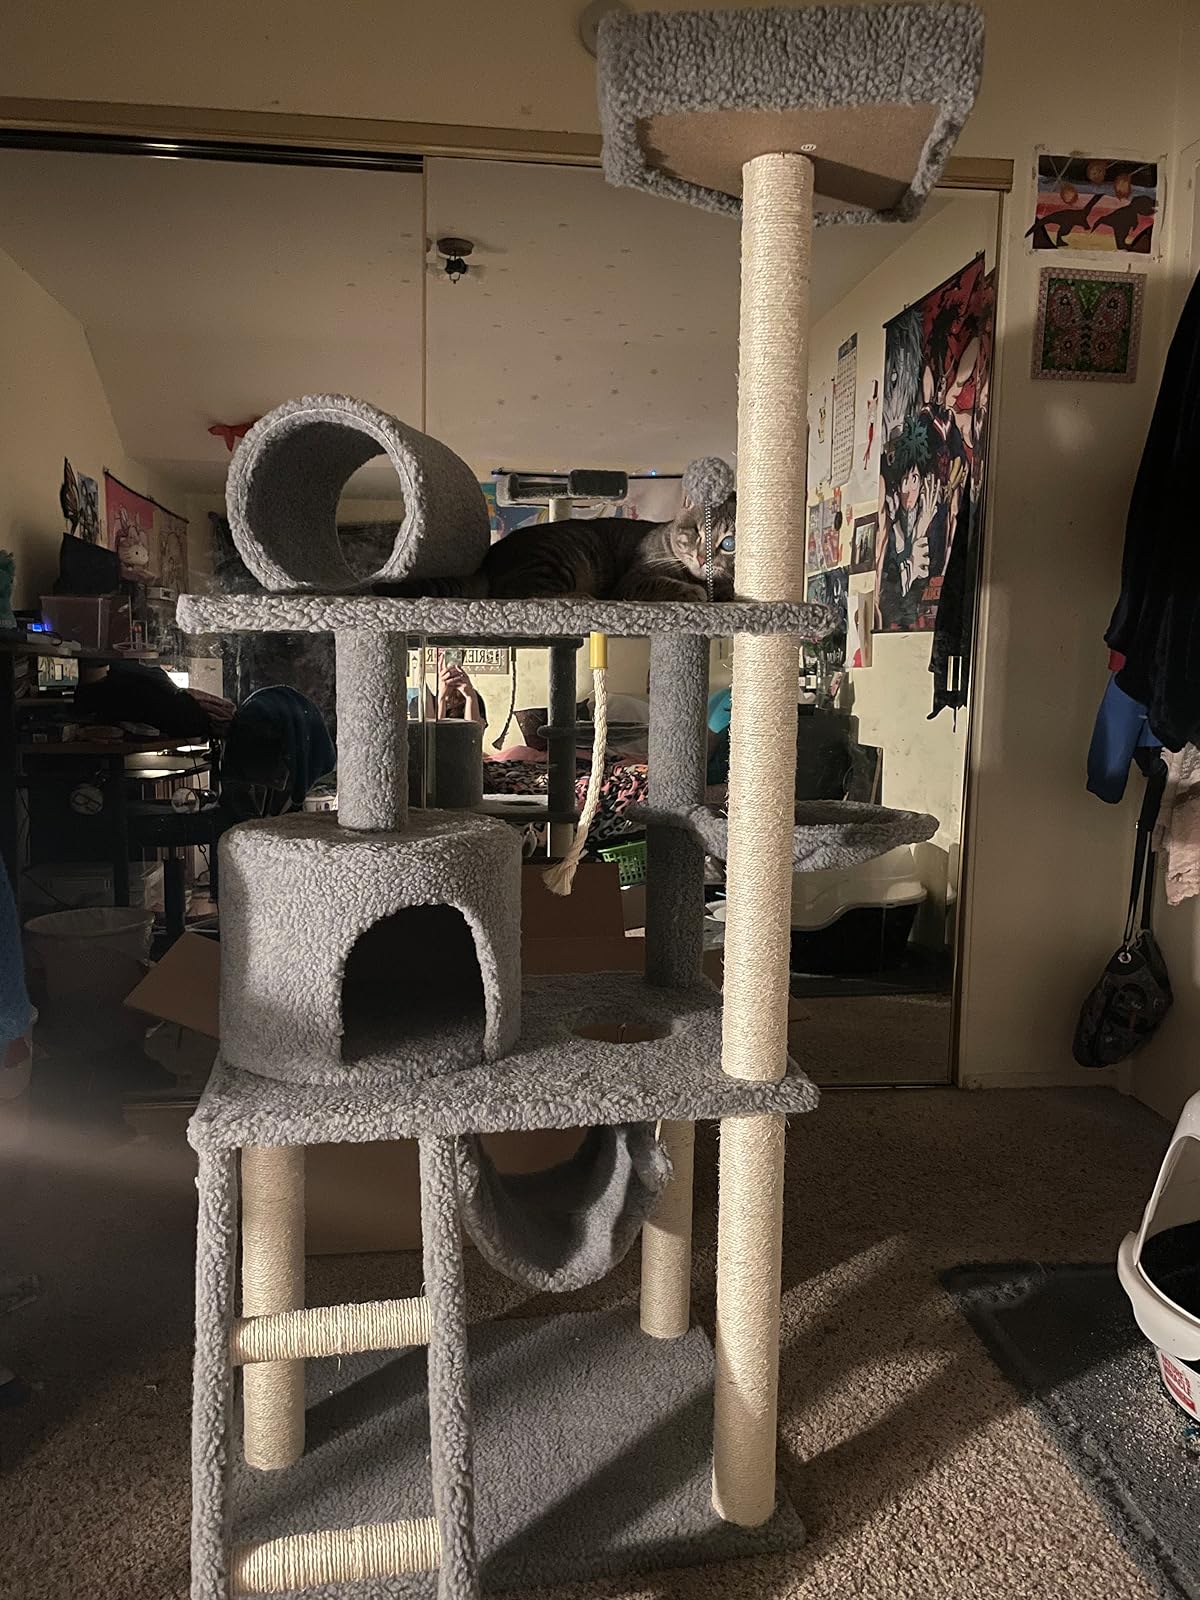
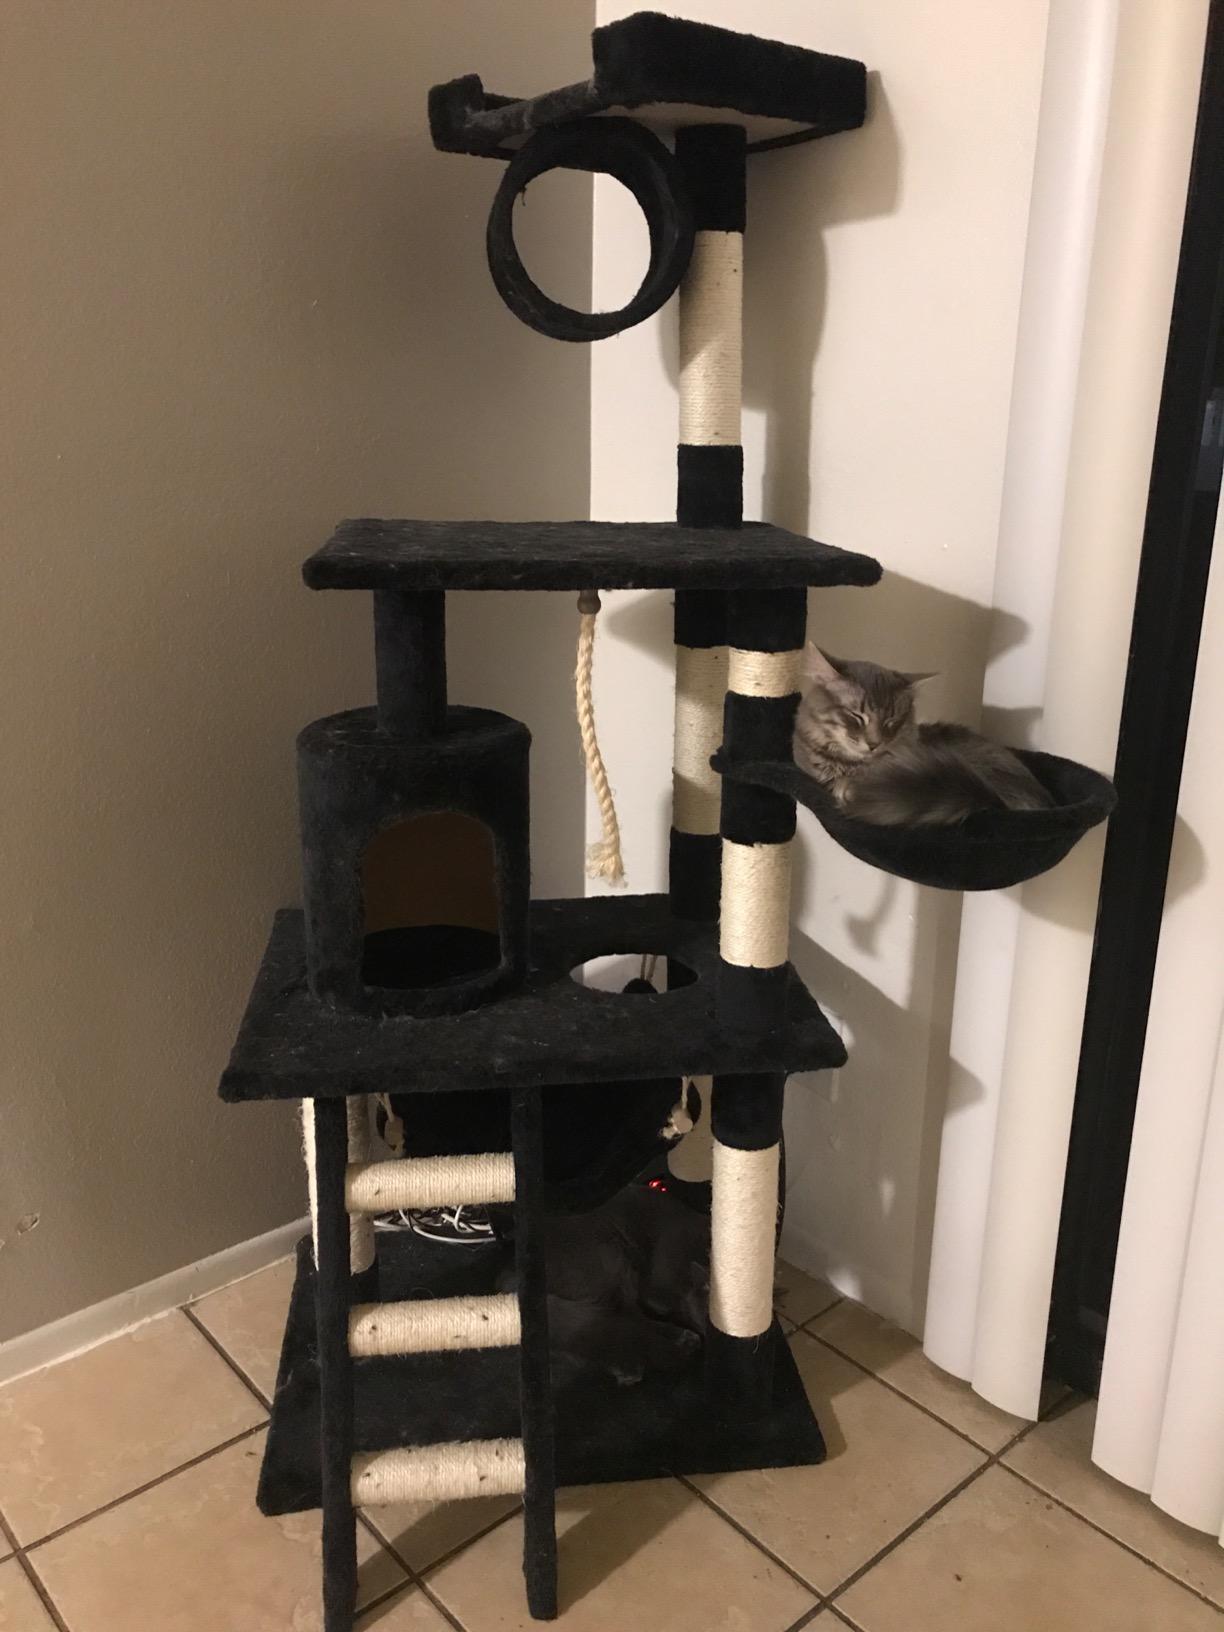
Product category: items_cat tree
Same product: no